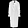
Label: Coat